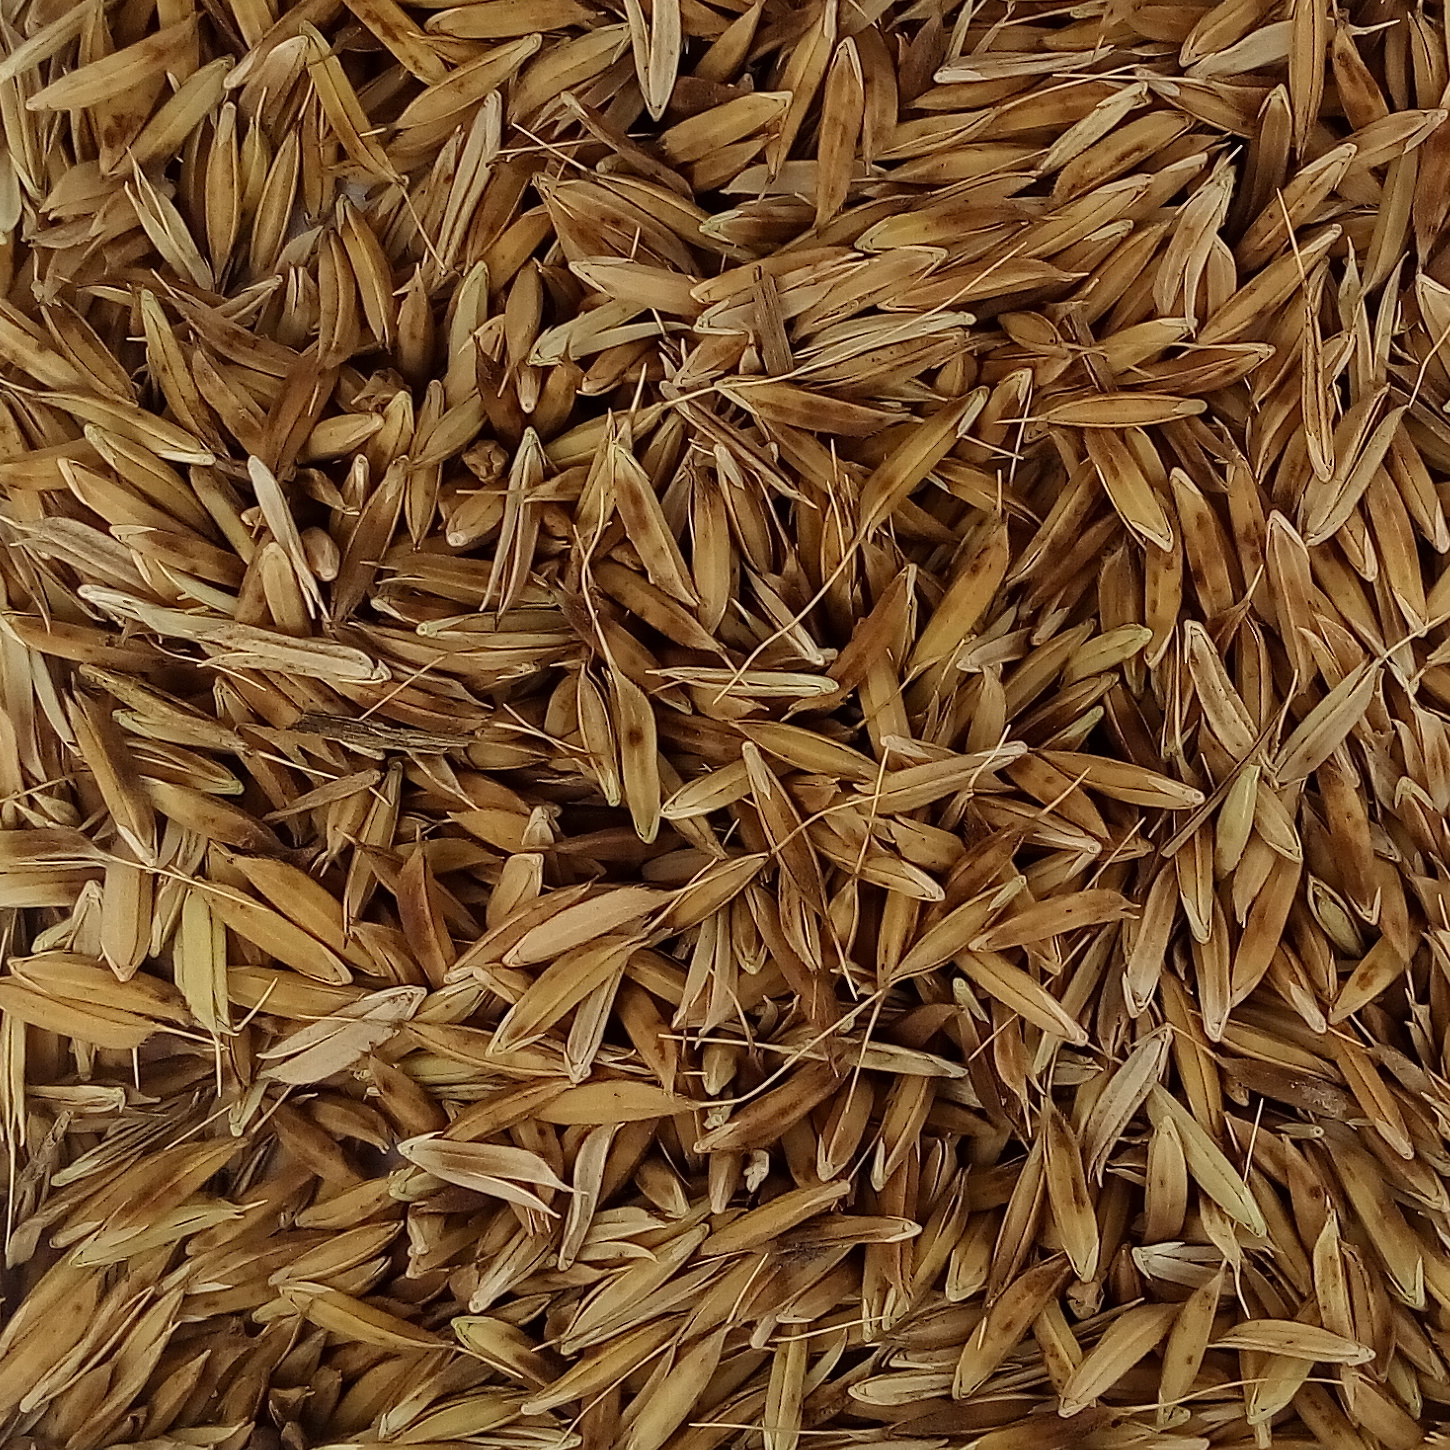
Rice seed variety: DHBT_3